Lions of the East Army

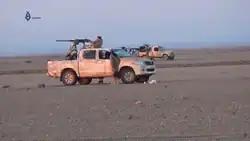
Technicals in service of the Lions of the East Army.

The Lions of the East Army divides its operations into two sectors, one for Eastern Qalamoun and one for the desert. By August 2017, around 100 fighters of the group were left in the Eastern Qalamoun, surrounded by government forces.